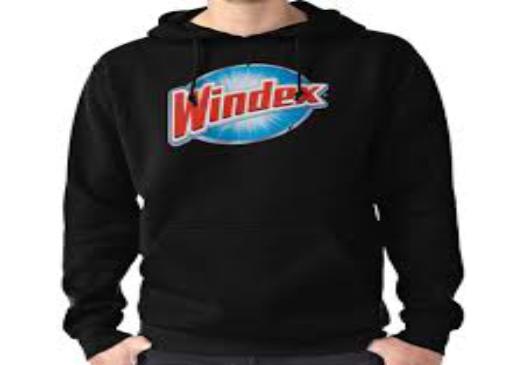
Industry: Necessities